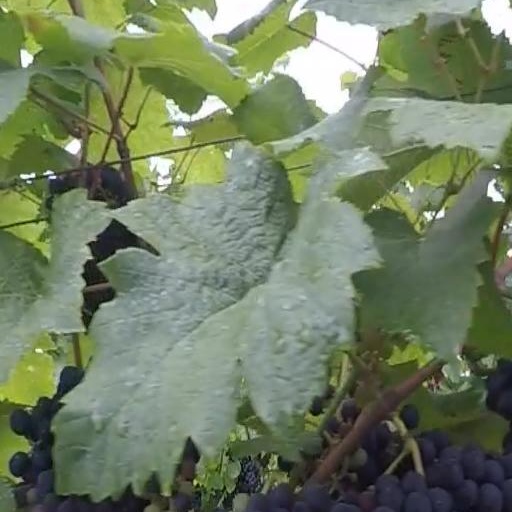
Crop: grape